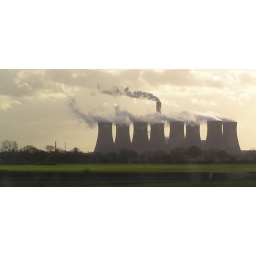
One of the power stations in Yorkshire taken through the dirty window of a GNER train south of York.